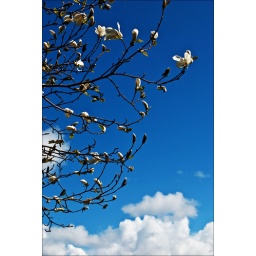
Blooming tree in Queen Elizabeth Park on a clear but cold day.